Respiración artificial

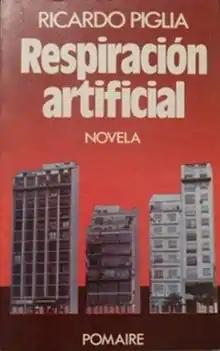
First edition (publ. Pomaire)

Respiración artificial is an Argentine novel, written by Ricardo Piglia. It was first published in 1980. Praised by critics, the work has been the subject of several studies. The epigraph which opens the novel (”We had the experience but missed the meaning, an approach to the meaning restores the experience″) is a quote by T.S Eliot and the key to understanding the novel. The back cover of the book reads: “Conceived as a system of quotes, cultural references, allusions, plagiarisms, parodies and pastiches, Piglia's novel is not only the realization of Walter Benjamin's old dream (”to make a work consisting only of quotes“); it is as well a modern and subtle detective novel″.